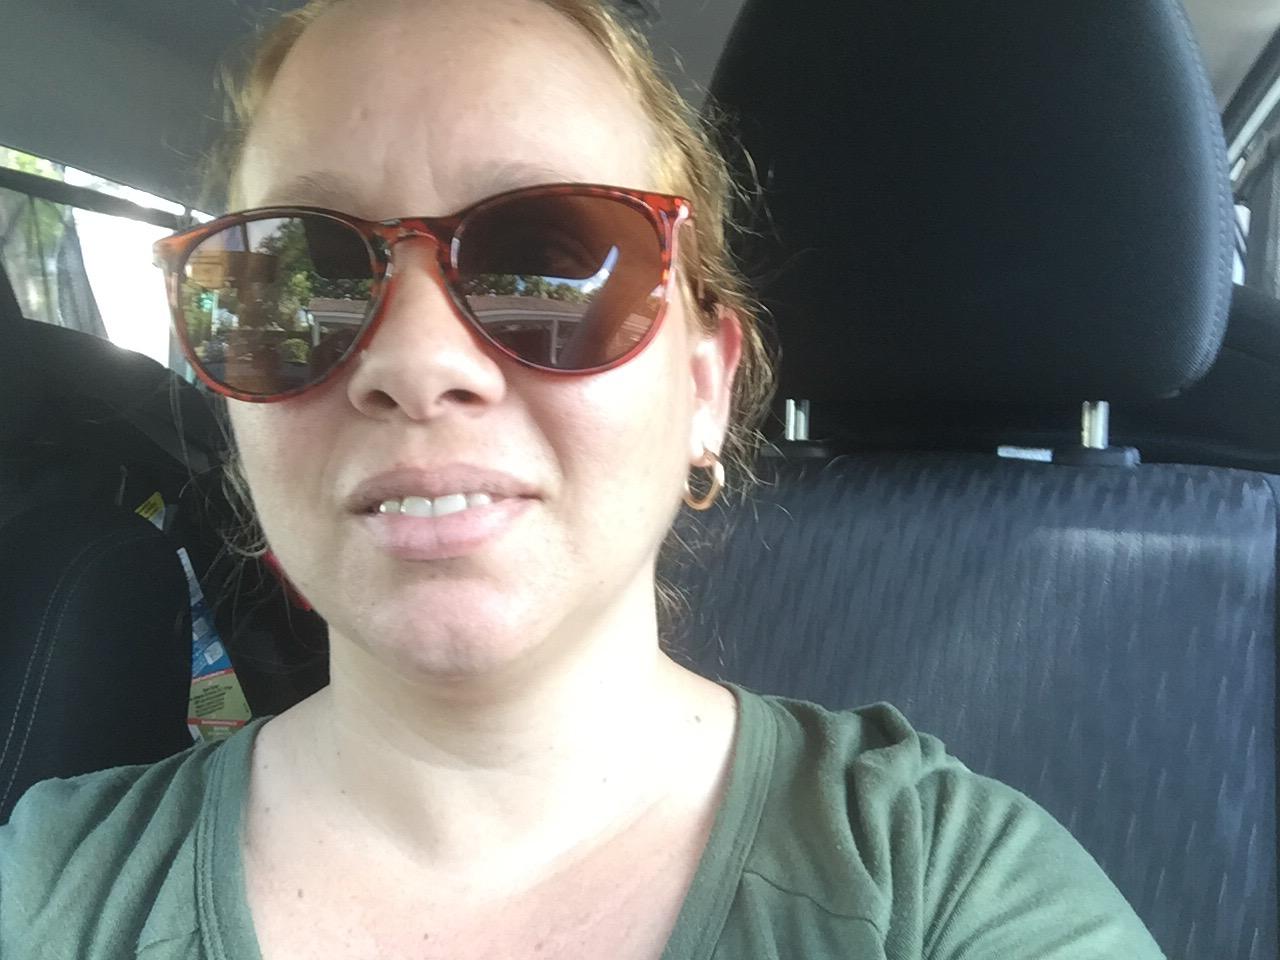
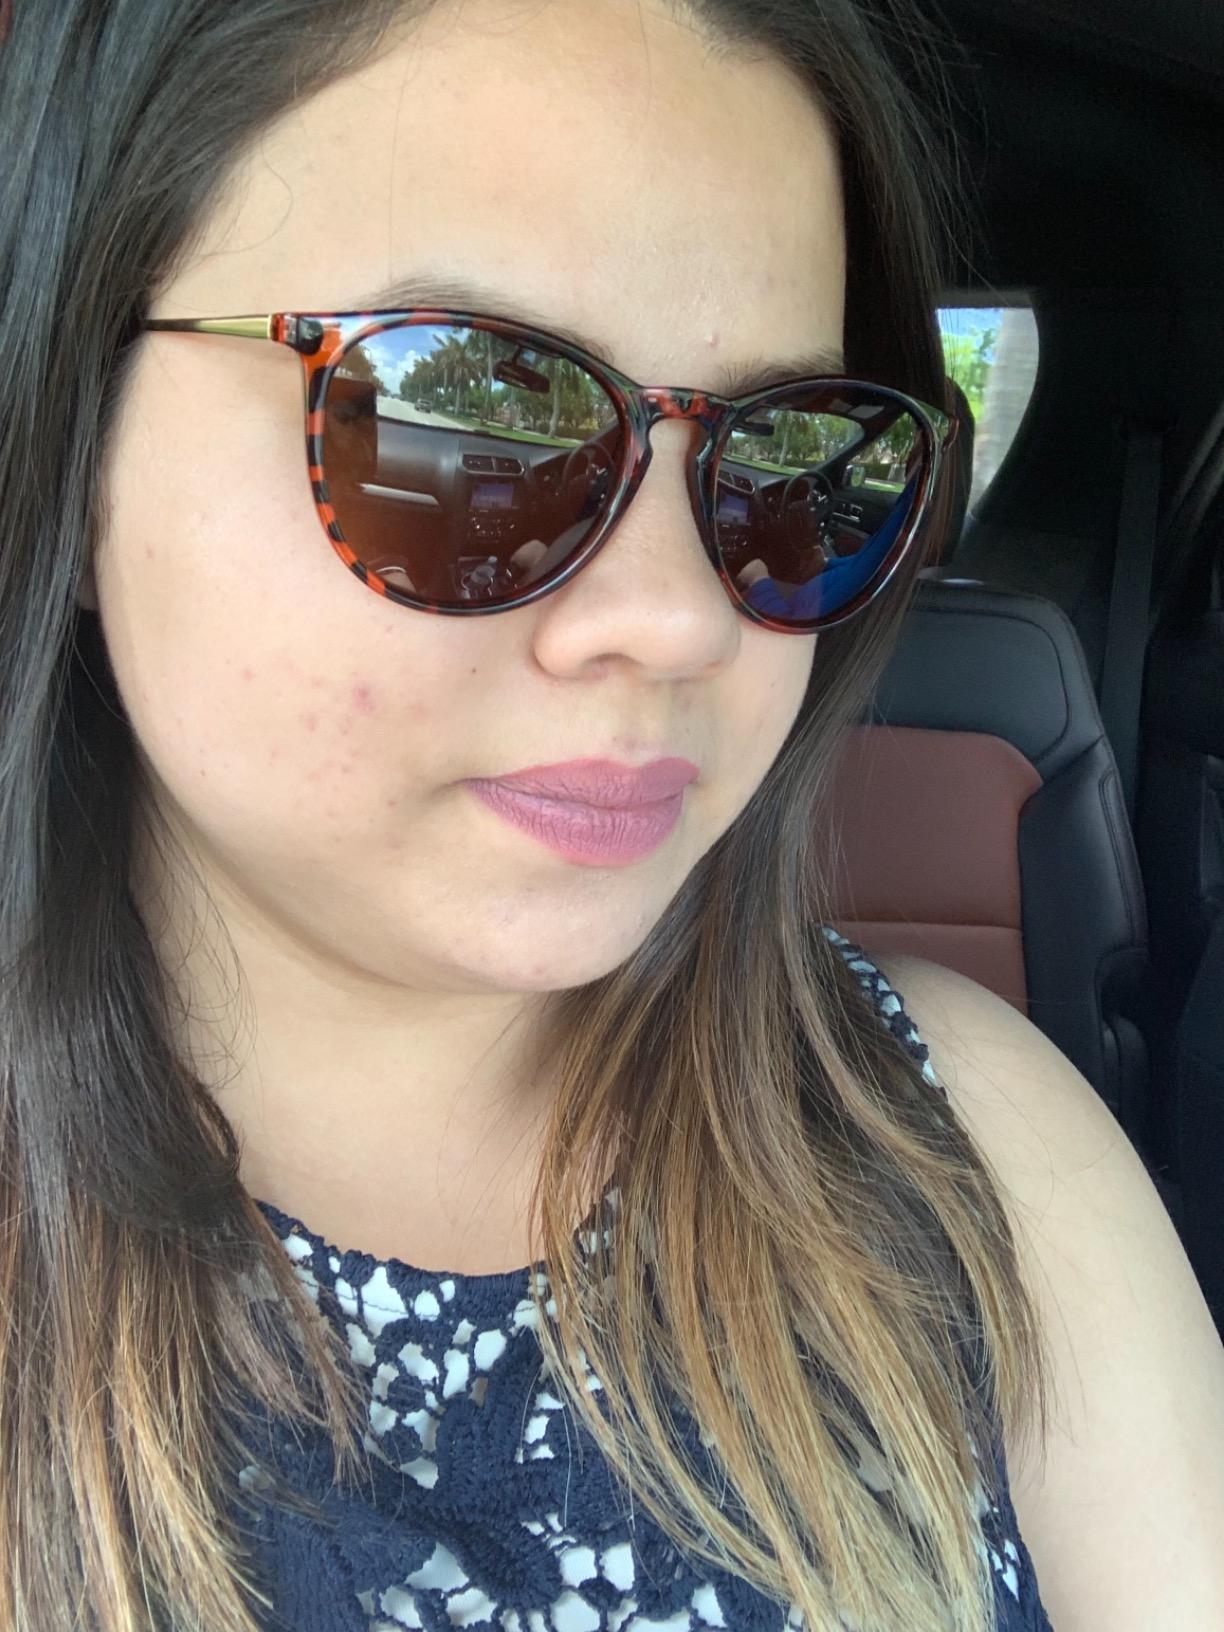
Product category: accessories_sunglasses
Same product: yes